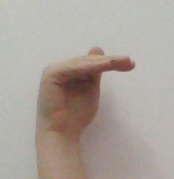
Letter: khaa